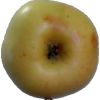
Label: Apple 6